Christian Wirth

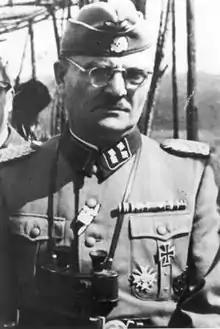
Christian Wirth as SS-"Sturmbannführer"

Fellow SS man Erich Fuchs described his impression of Wirth from his brief interaction with him during Action T4 and at Belzec: